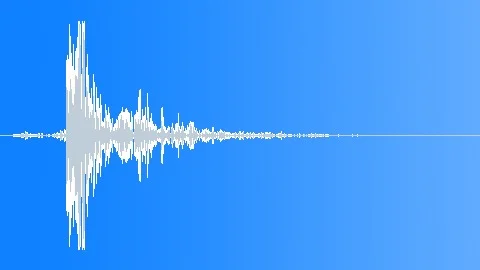
Label: cardboard